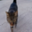
Label: cat